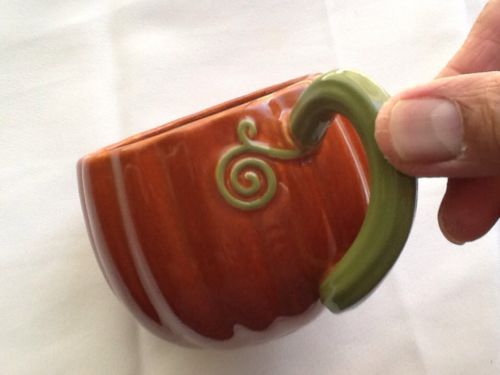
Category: mug